Canterbury, New South Wales

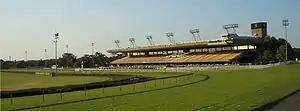
Canterbury Park Racecourse

In 1921, a tram line was extended from Hurlstone Park to Canterbury station, and in 1927, a through service from Canterbury to the city commenced. The Canterbury line commenced at the Canterbury terminus in Broughton Street where a tram turning loop was provided. Trams travelling towards the city or Balmain headed north-east along Canterbury Road. A service that was provided for by the Darling Street Wharf trams branched off from the main line at New Canterbury Road and connected with lines running along Parramatta Road for Balmain. Services heading towards Marrickville, Newtown, Sydenham and Tempe turned right into Marrickville Road. The line from Dulwich Hill to Canterbury branched off from the Tempe line at Newtown, travelled along Enmore Road, then Victoria Road, before turning right onto Marrickville Road and all the way through to Canterbury Road to the Canterbury terminus.